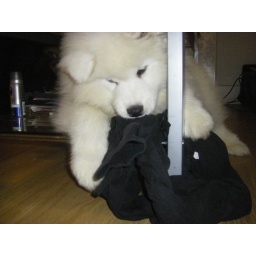
He's sitting under a glass table here. He's chewing on a Korn t-shirt!